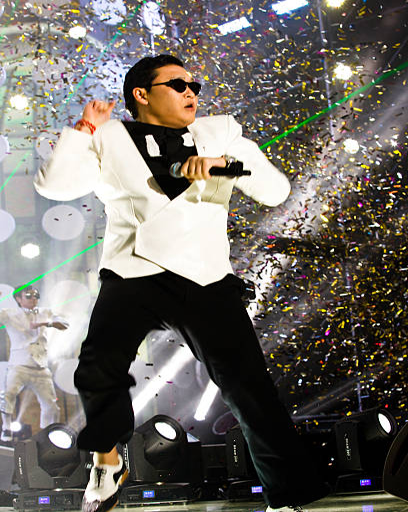
person performs on stage during the filming .